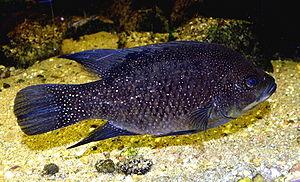
Paratilapia est un genre de poissons téléostéens de la famille des Cichlidae.